Baruch Ivcher

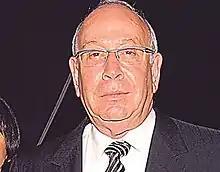

Baruch Ivcher is an Israeli-born billionaire business tycoon who lives in Peru. Ivcher was a majority shareholder of the Peruvian television station Frecuencia Latina. President Alberto Fujimori ordered Ivcher stripped of his Peruvian citizenship when the station's investigative program "Contrapunto" exposed government corruption.